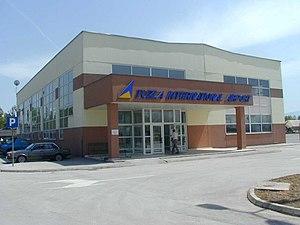
Tuzla est une ville de Bosnie-Herzégovine située dans le canton de Tuzla et dans la Fédération de Bosnie-et-Herzégovine. Selon les premiers résultats du recensement bosnien de 2013, la ville intra muros compte 80 570 habitants et sa zone métropolitaine, appelée « Ville de Tuzla », 120 441.